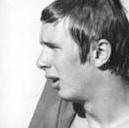
Age: 20